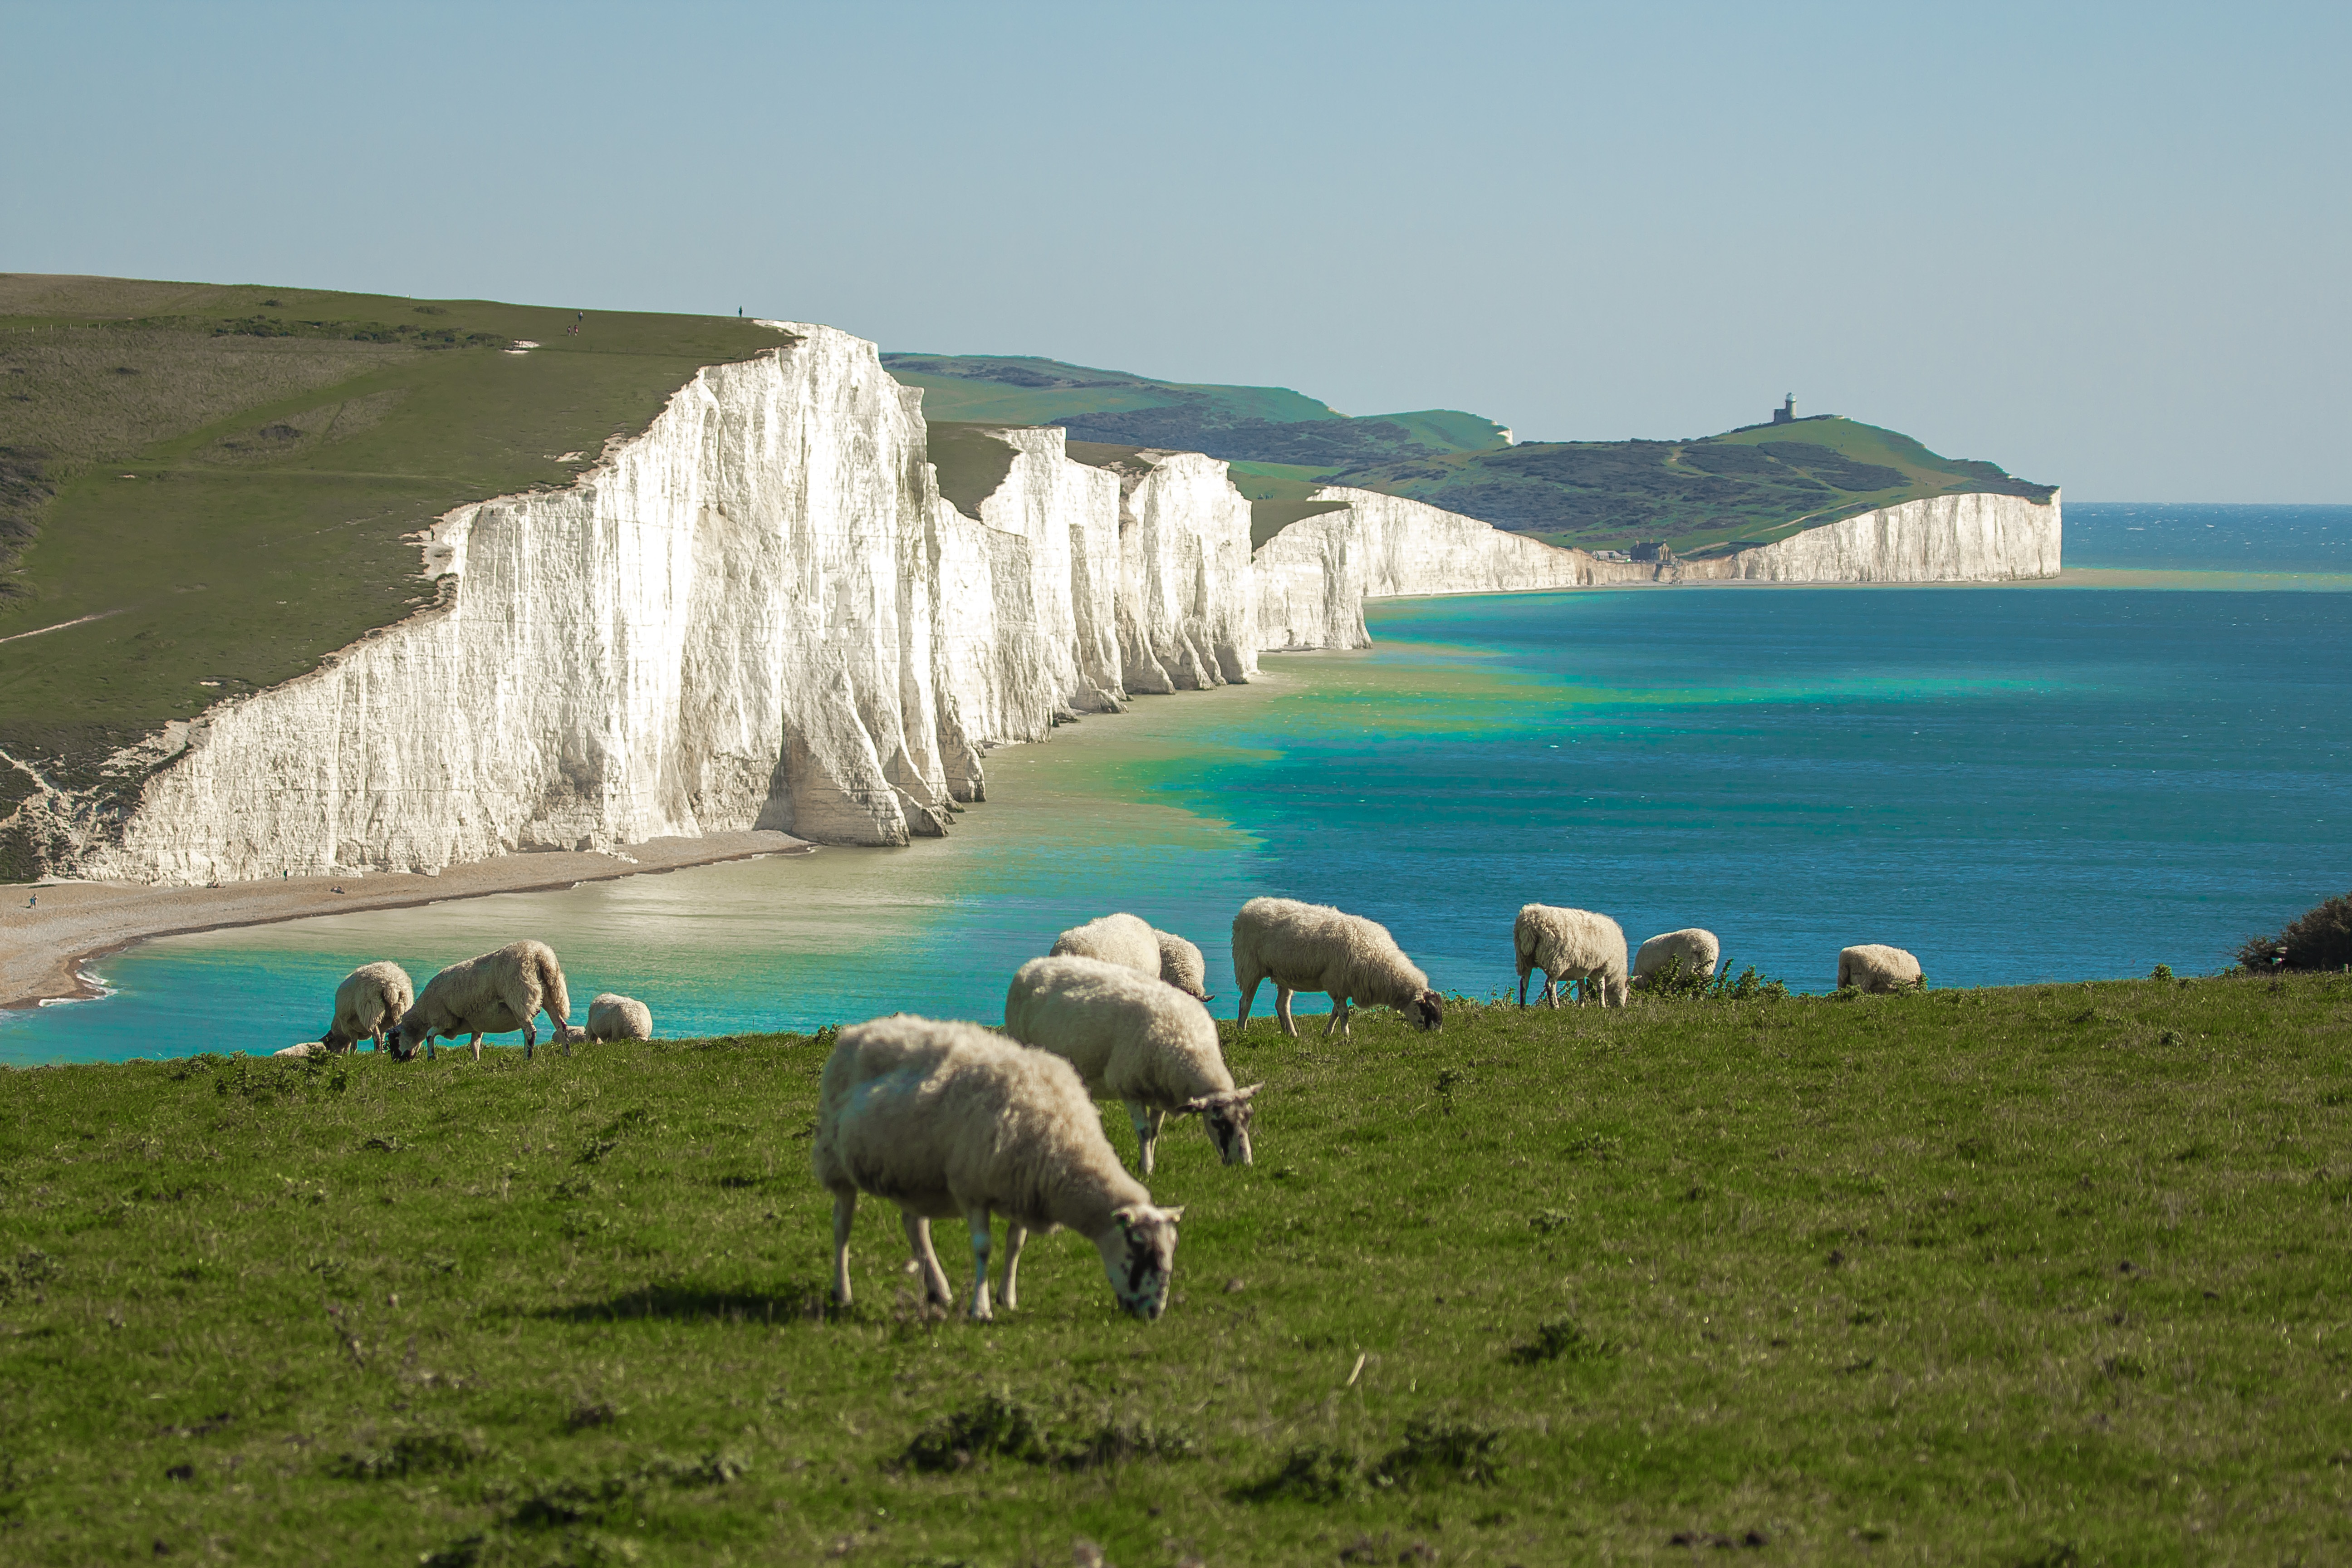
beach, sea, coast, ocean, country, panorama, vacation, cliff, bay, terrain, grassland, plateau, cape, seven sisters, geographical feature